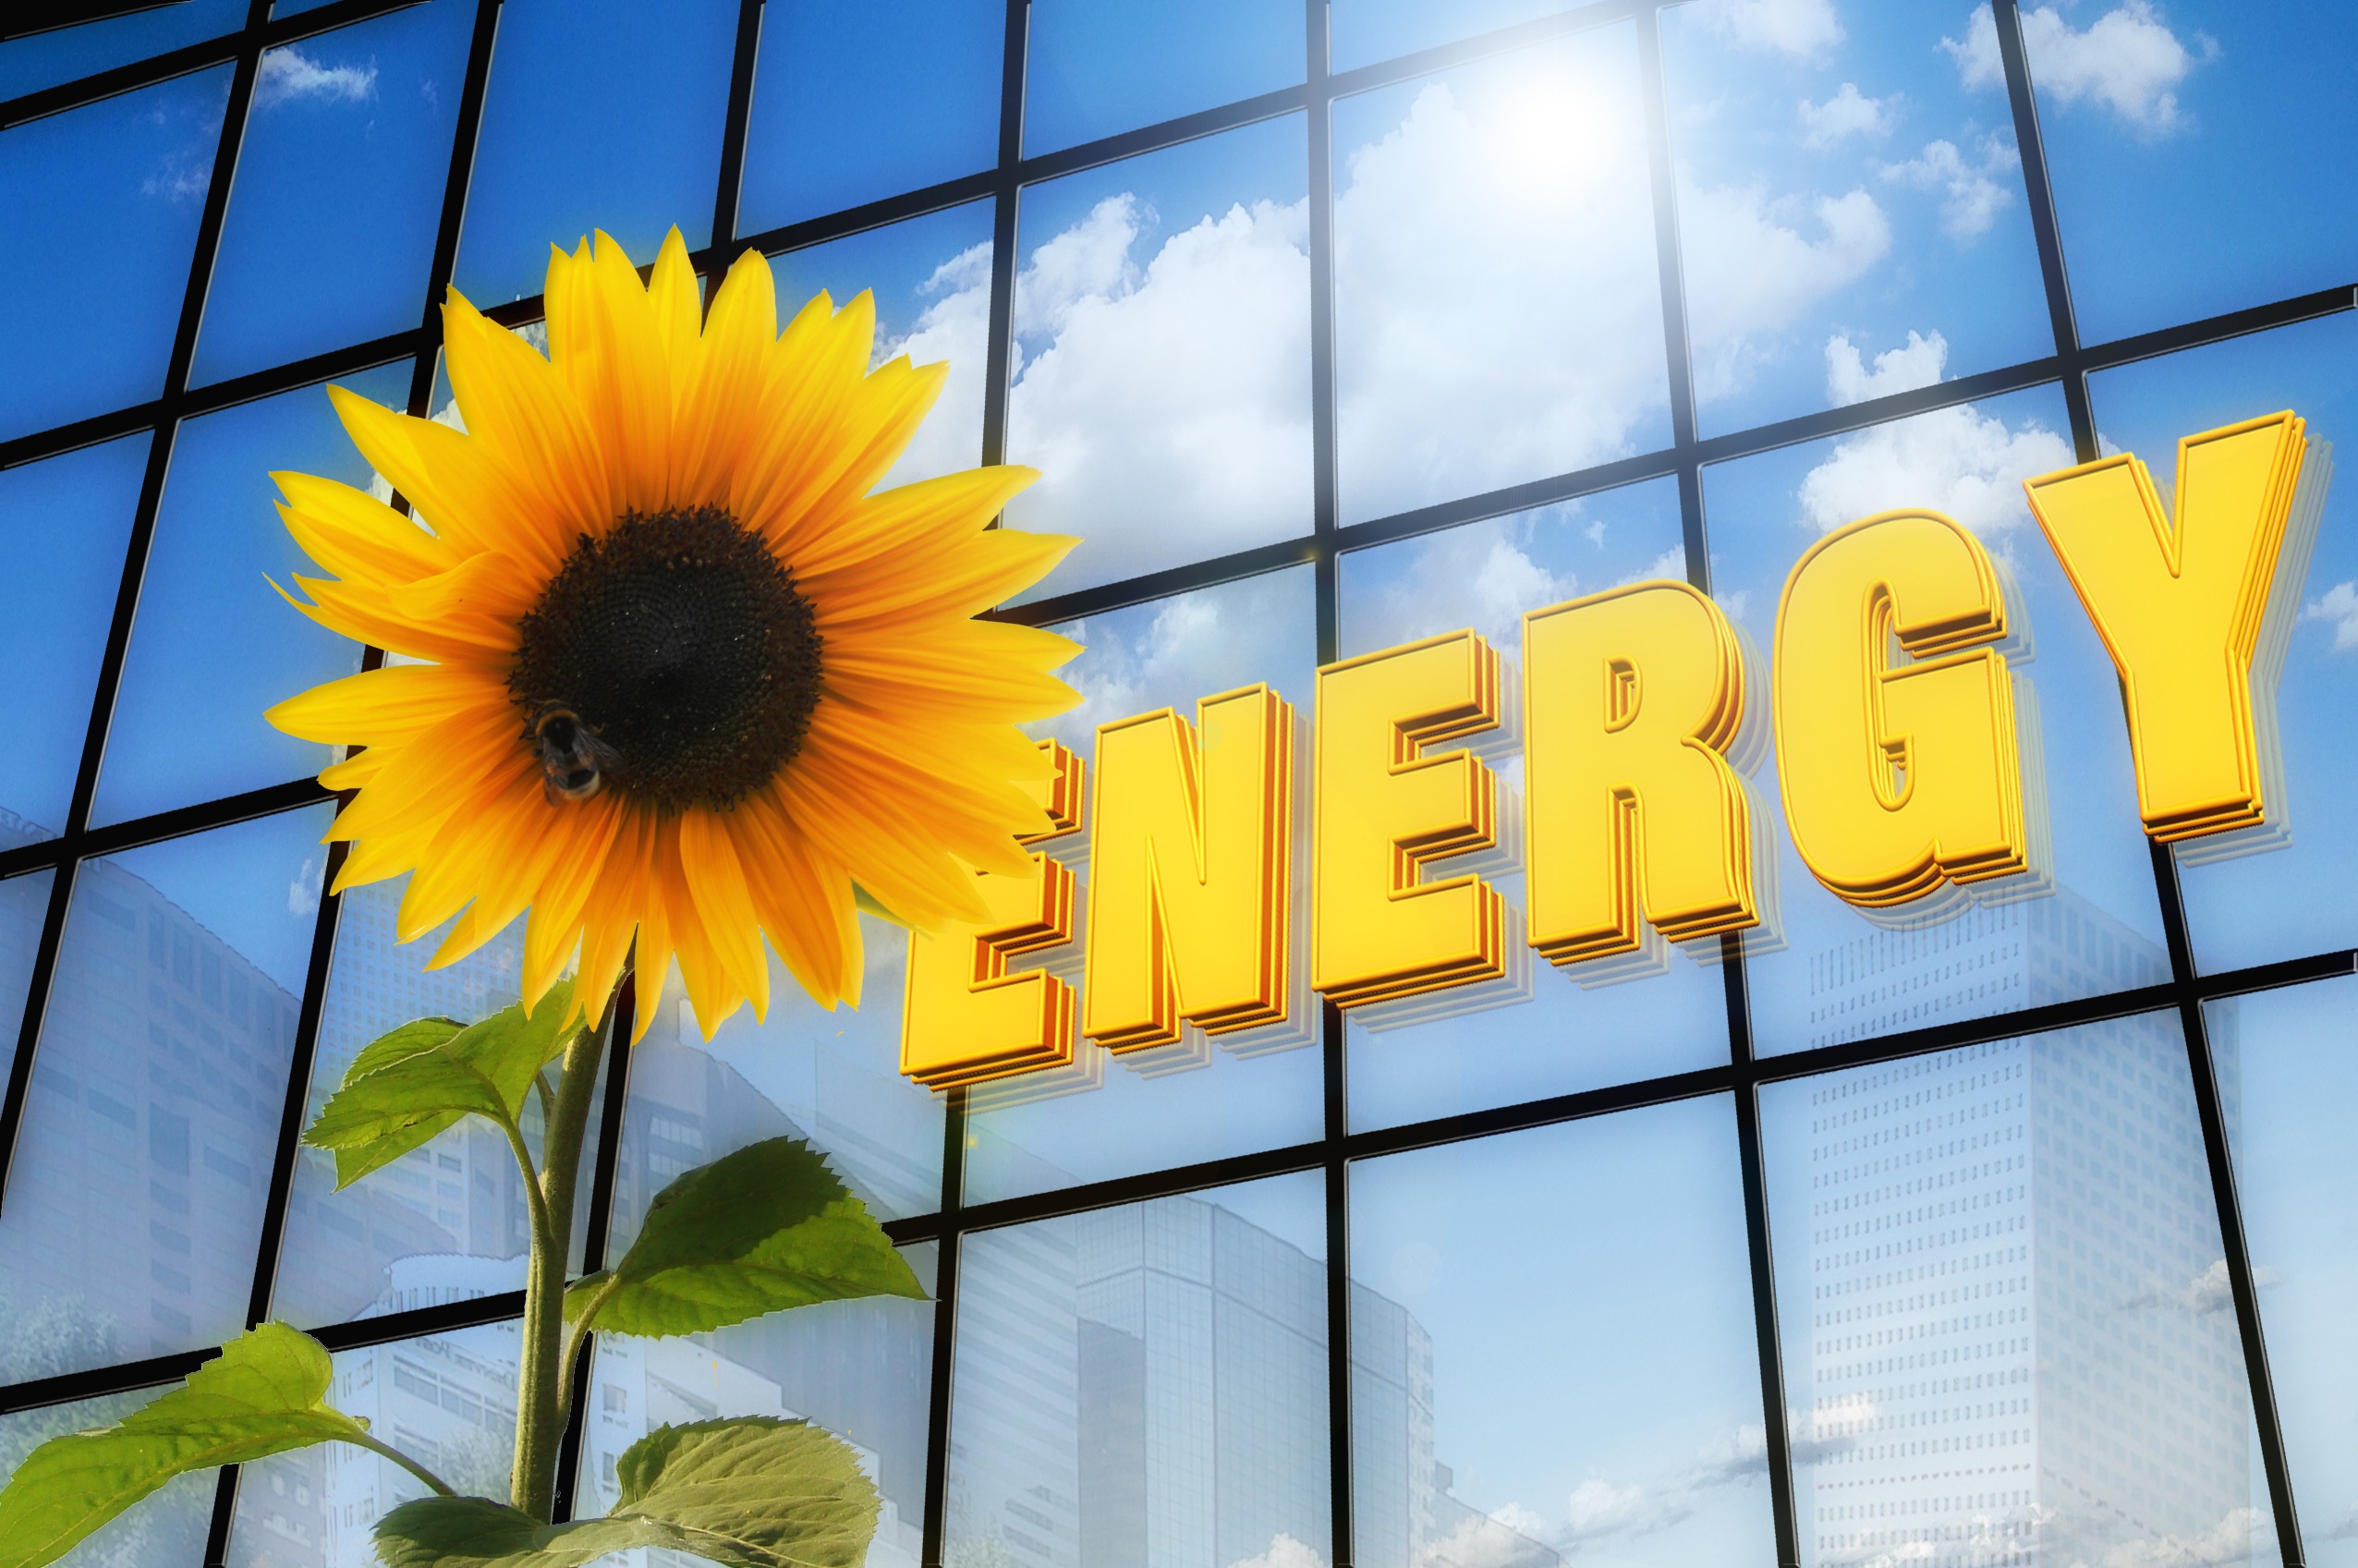
nature, blossom, plant, sky, sunlight, flower, bloom, animal, skyscraper, color, insect, blue, electricity, yellow, flora, solar, sunflower, energy, alternative, font, current, clouds, sun flower, mirroring, sunbeam, renewable, solar energy, photovoltaic, energy generation, flowering plant, daisy family, solar cells, electricity production, solar technology, land plant, demand for electricity, nuclear phaseout